Malee

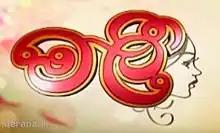
title card

Malee is a 2011 Sri Lankan mystery thriller teledrama broadcast on TV Derana. The series is produced by Janaka Siriwardena and directed by Nimal Ratnayake. It initially aired from every Monday to Thursday from 7.30 pm to 8 pm onwards but later changed to air on every weekday at 9 pm to 9.30 pm. The series was followed by three more seasons - Aththamma (Malee 2), Sidu (Malee 3) and Shakthi (Sidu 2).